Hospitium

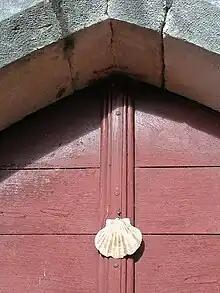
Scallop shell offering hospitality to pilgrims on the Way of St James

Hospitium ("xenia", προξενία) is the ancient Greco-Roman concept of hospitality as a divine right of the guest and a divine duty of the host. Similar or broadly equivalent customs were and are also known in other cultures, though not always by that name. Among the Greeks and Romans, hospitium was of a twofold character: private and public.